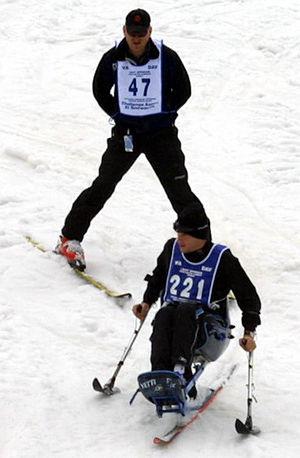
Le ski alpin handisport est l'adaptation de la pratique du ski alpin pour les personnes handicapées. Apparu dans les années 1950, il est en plein essor en raison de l'évolution du matériel, qui autorise une pratique à la fois performante et accessible à un plus grand nombre, mais aussi grâce aux efforts d'accessibilité des stations de sports d'hiver.